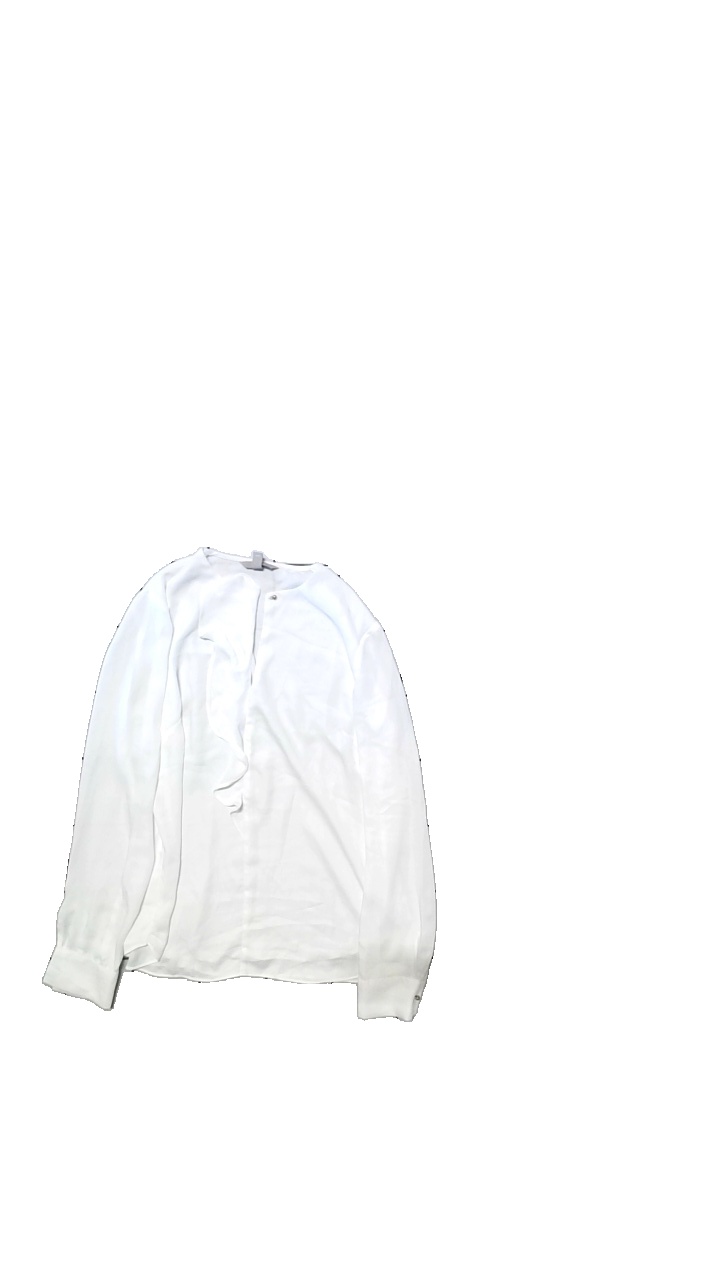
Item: Shirt (Ladies)
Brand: H&m
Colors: White
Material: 100% polyester
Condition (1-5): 5
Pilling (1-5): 5
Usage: Reuse
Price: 50-100